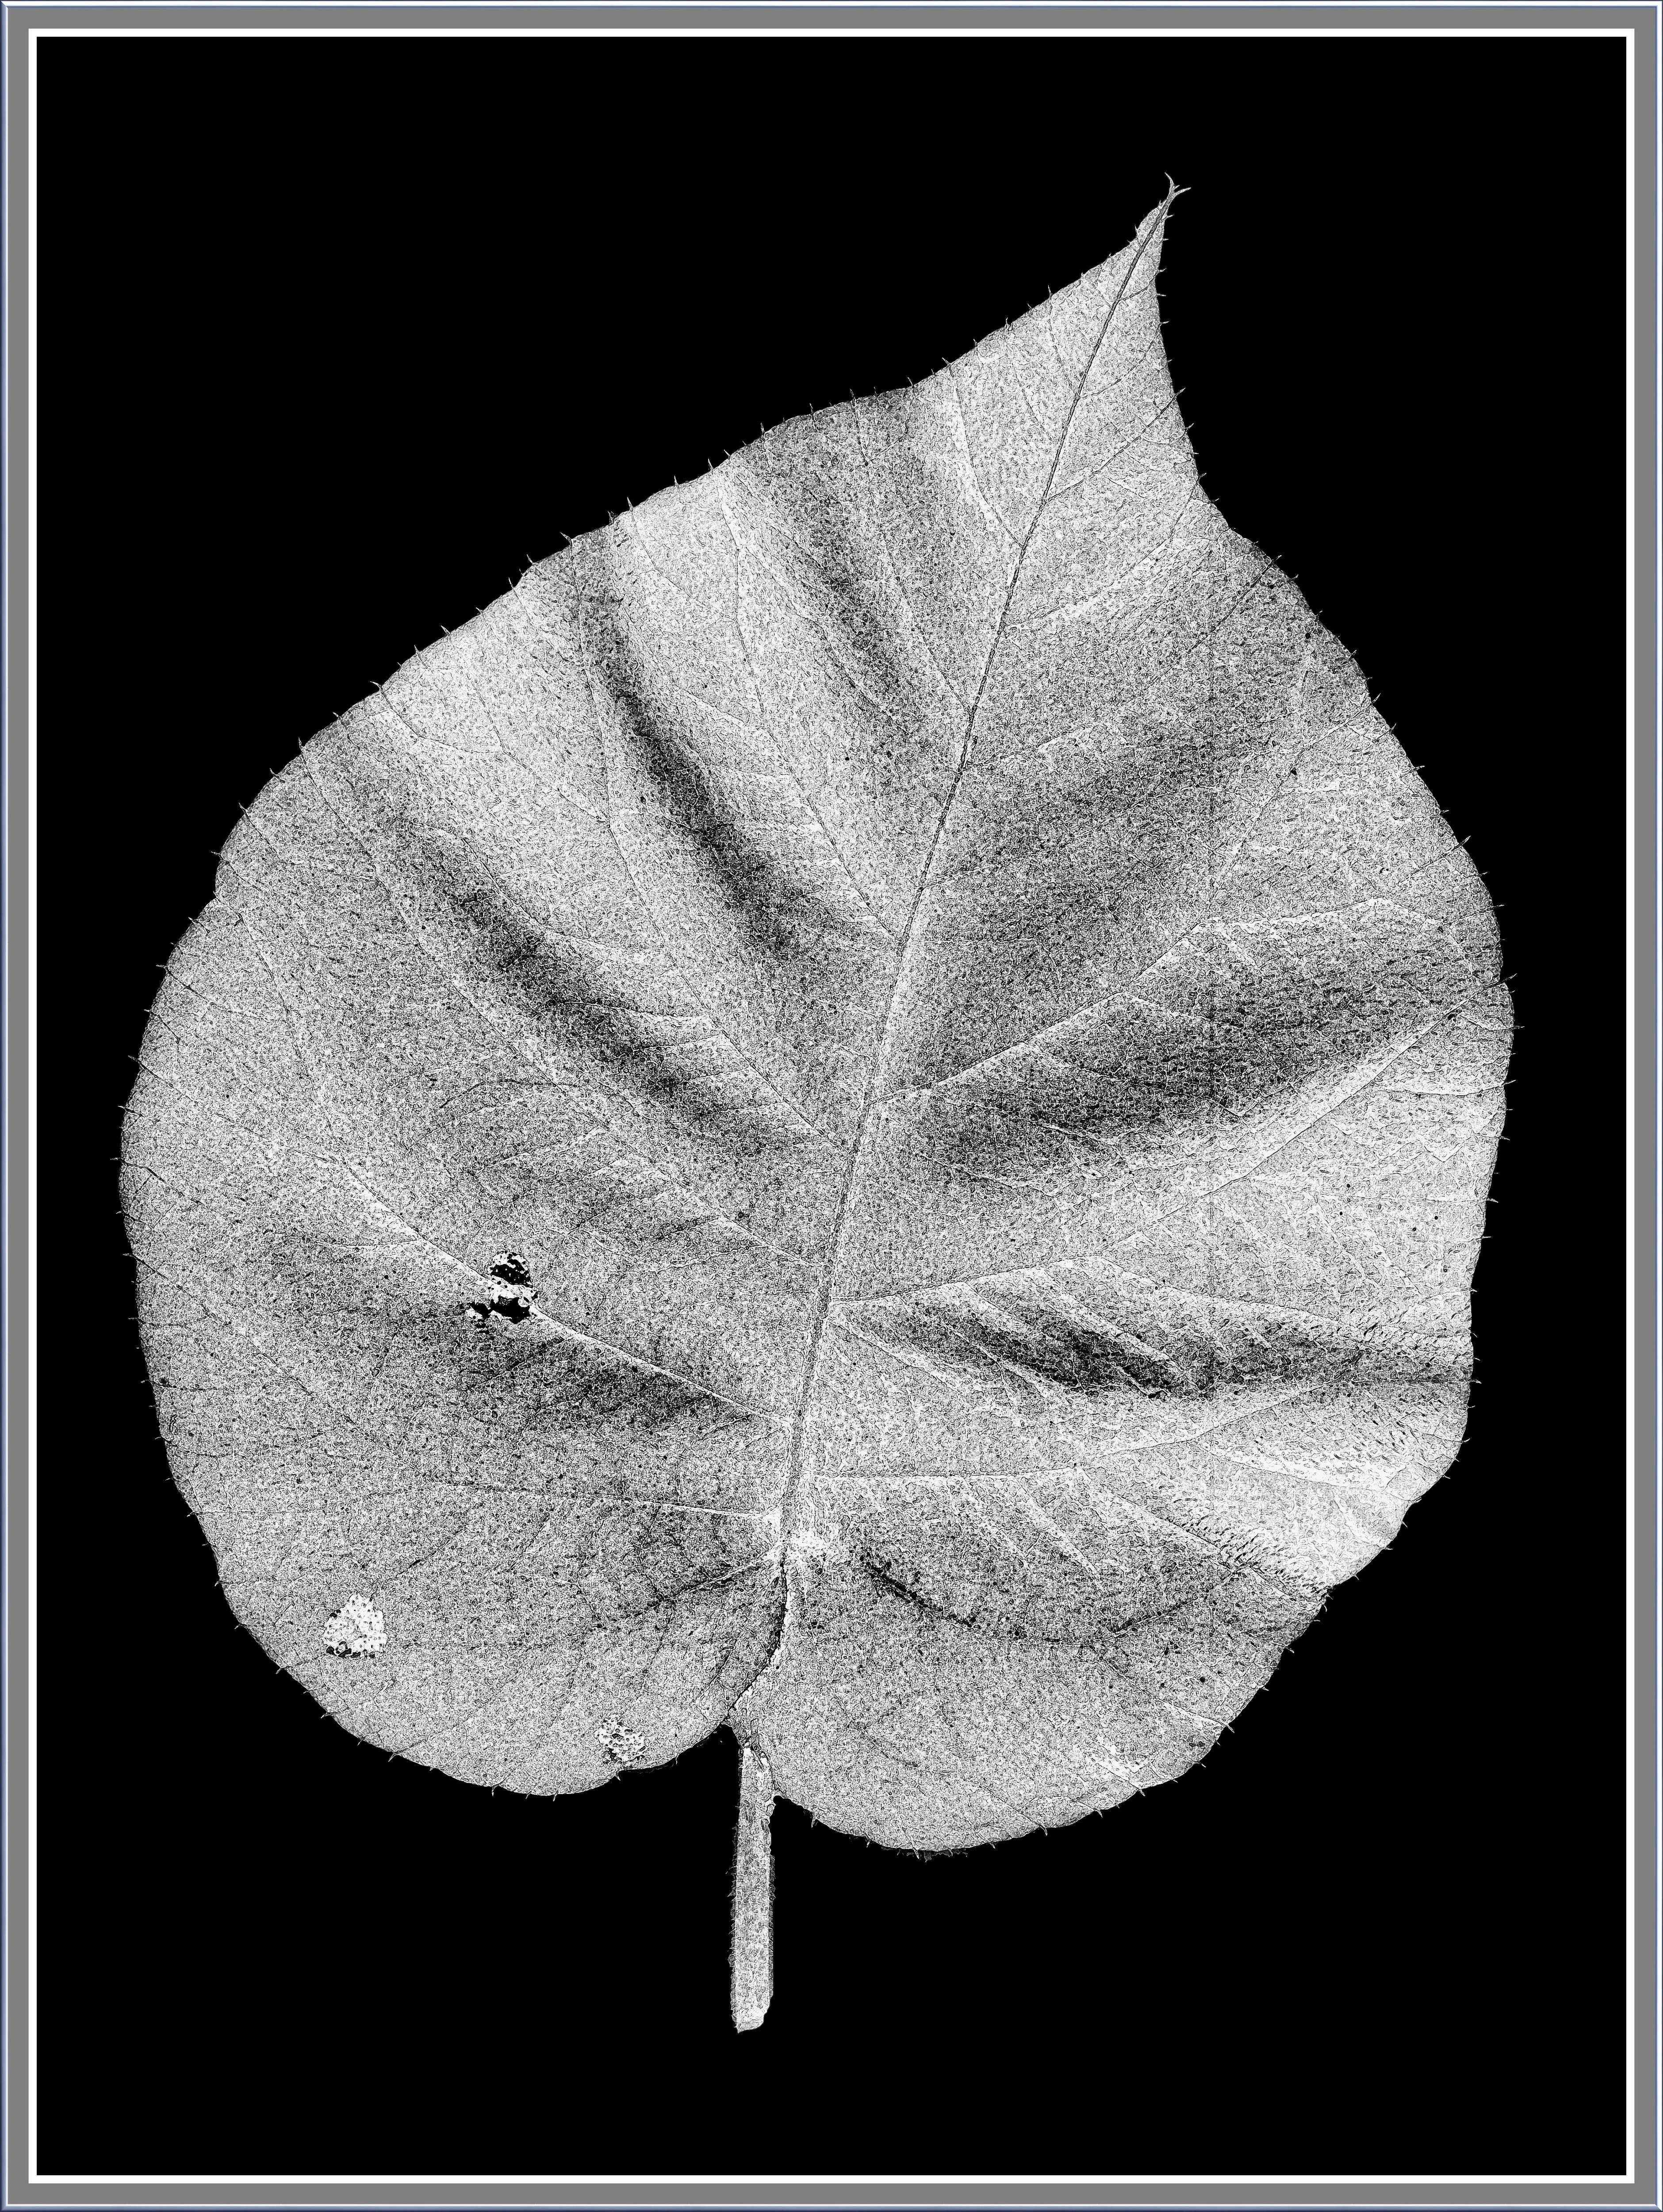
black and white, white, leaf, flower, petal, floral, black, monochrome, flora, human body, sketch, drawing, head, symmetry, scan, organ, monochrome photography, grey scale